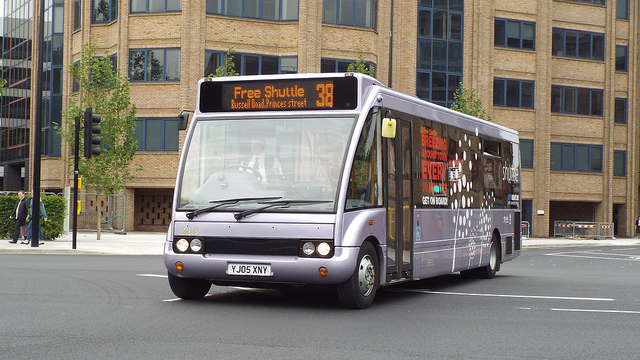
A silver bus travels by a building on  a street corner.

A bus crosses through the middle of a road

A metro bus driving through the city streets with buildings behind it.

a silver bus is parked in a lot

Commuter shuttle bus on roadway in large city.